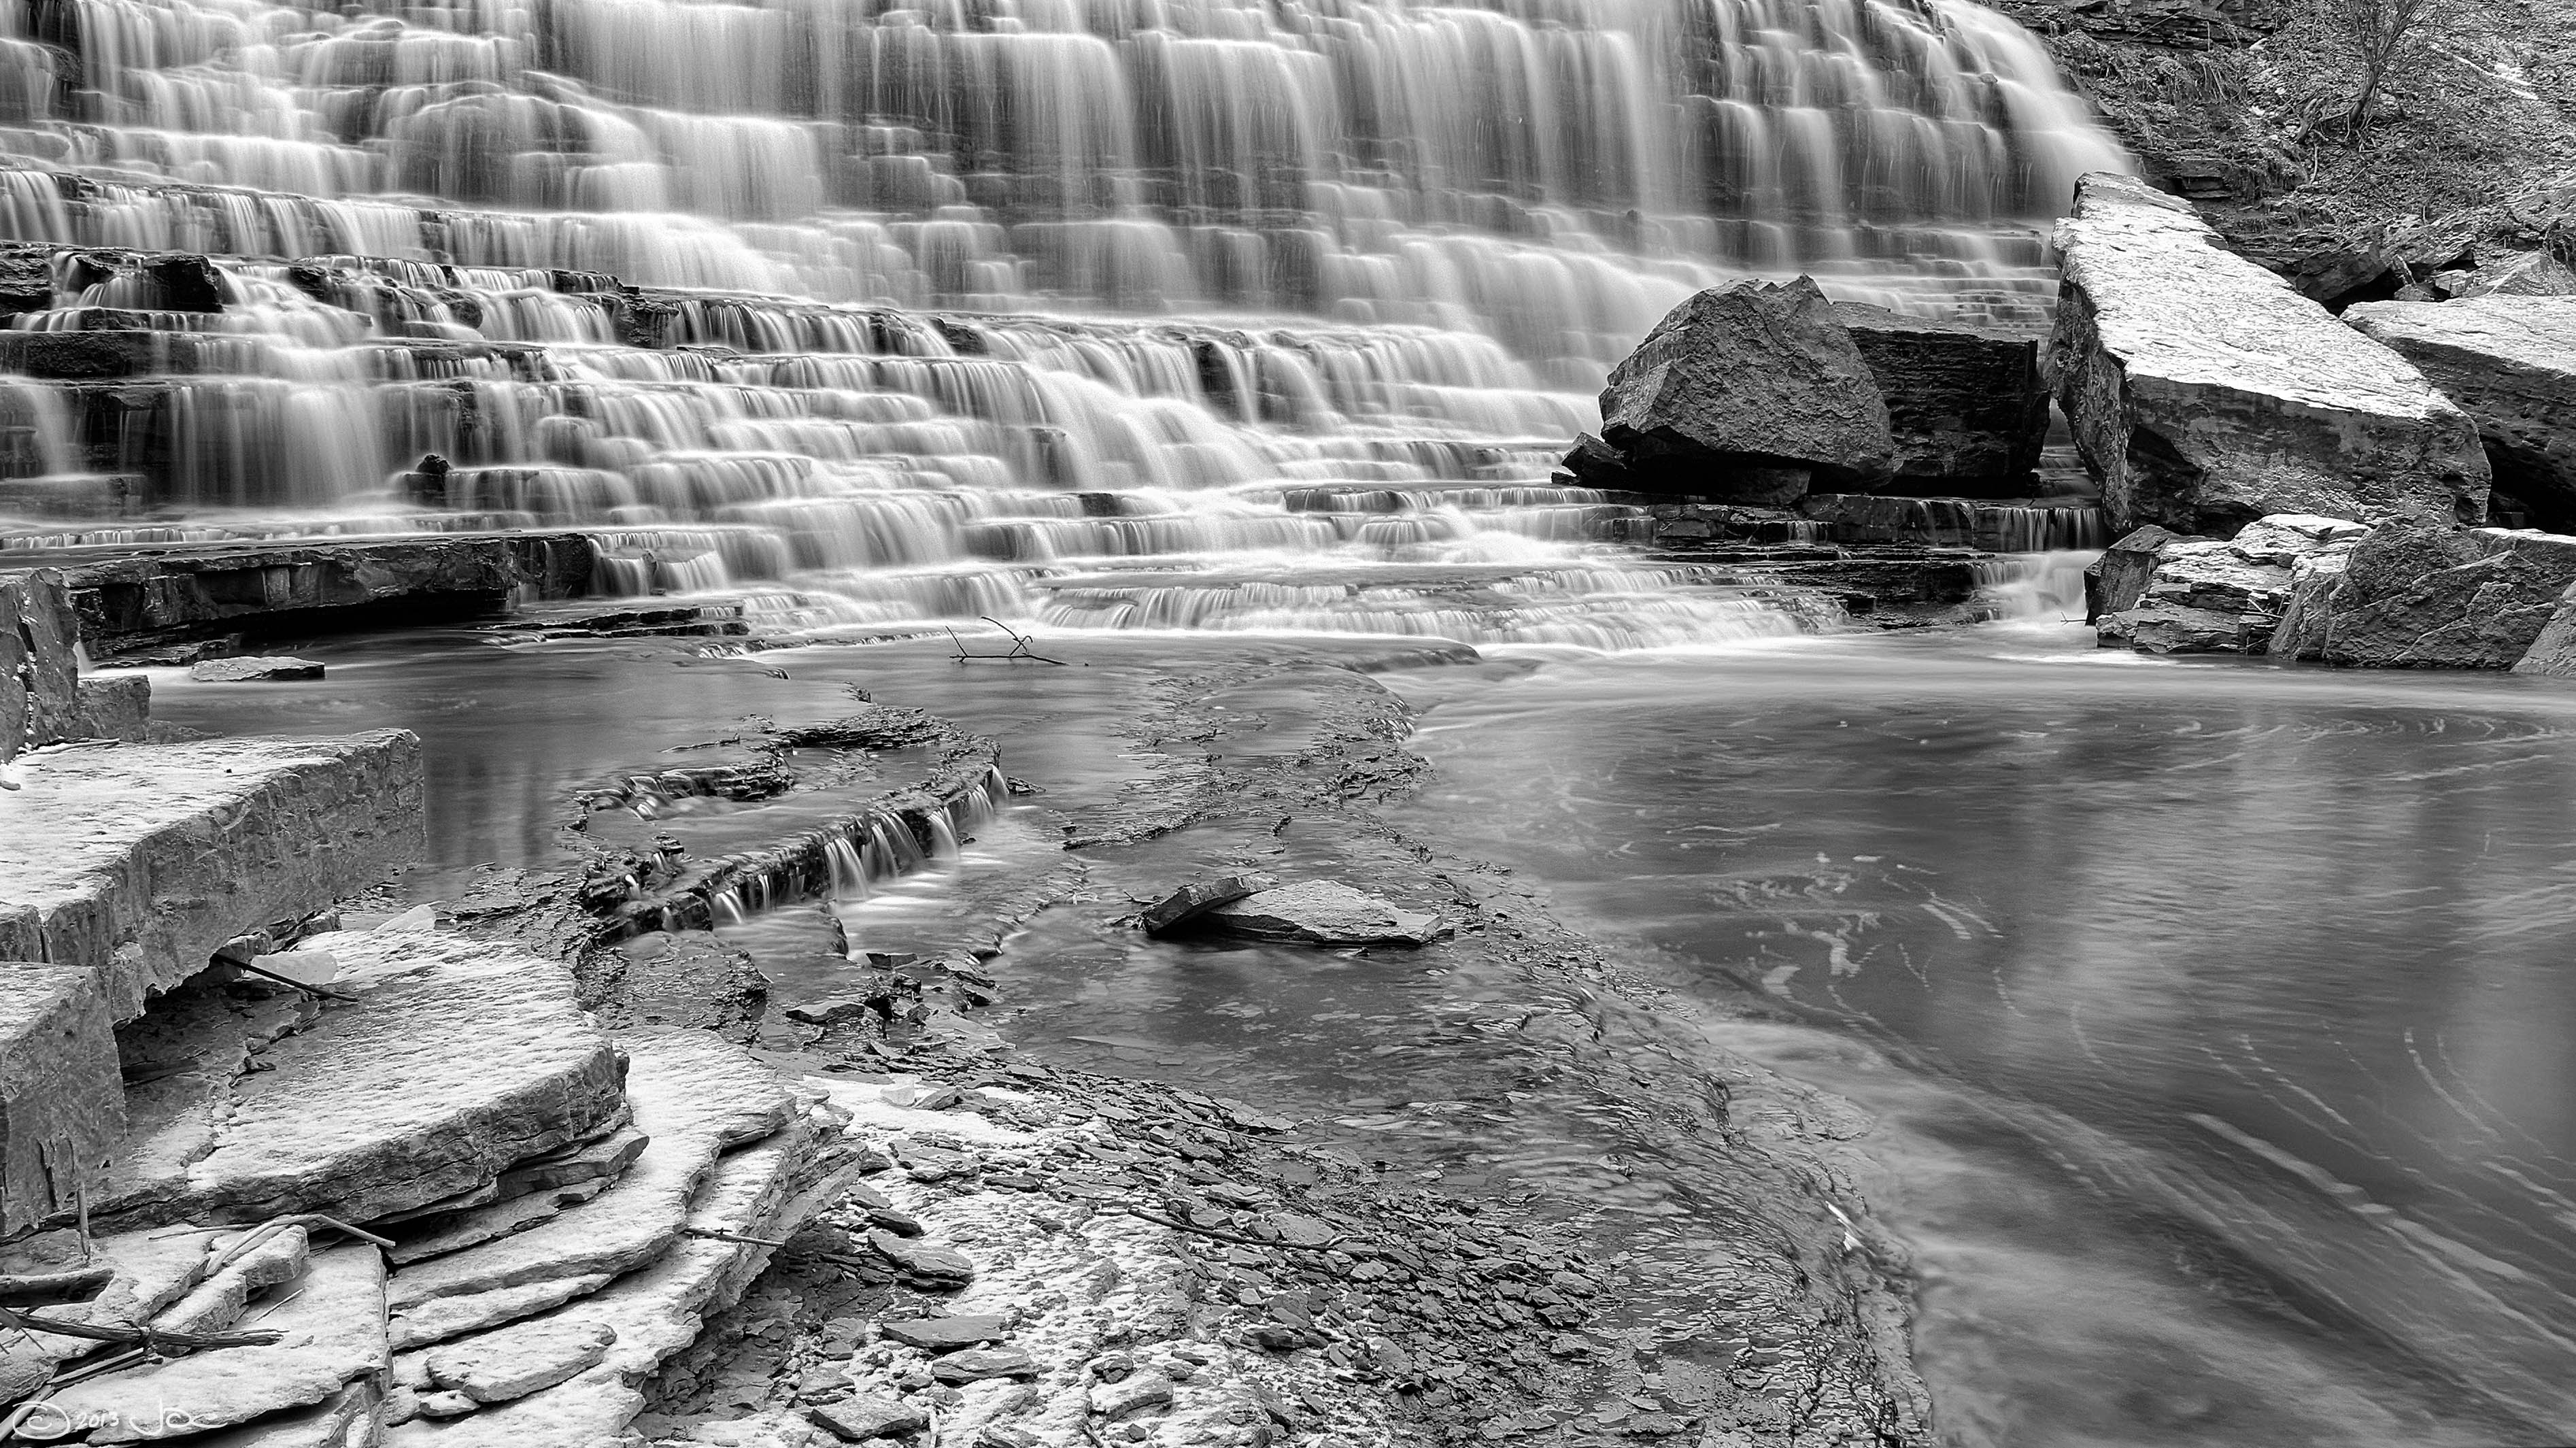
water, rock, waterfall, black and white, white, river, stream, rapid, black, monochrome, hdr, silver, canada, falls, ontario, sns, lumix, panasonic, dmc, lx7, panasoniclumixdmclx7, hamilton, nik, albion, efex, pro, water feature, monochrome photography